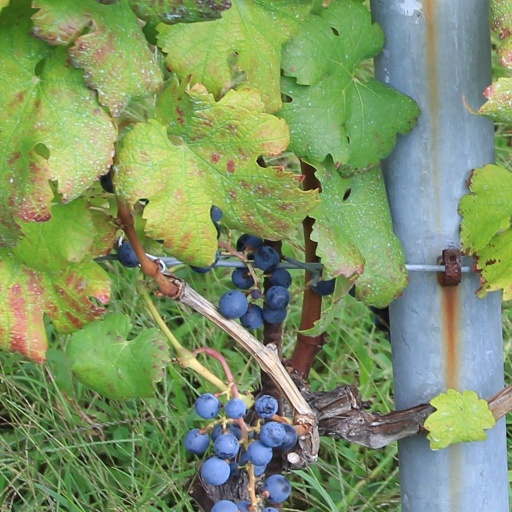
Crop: grape